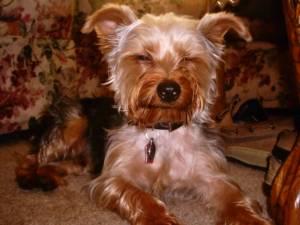
Breed: yorkshire terrier